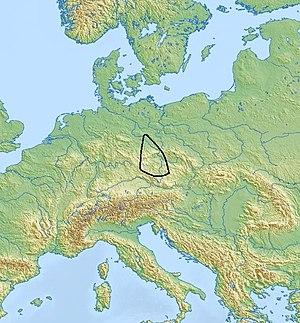
La culture de Baalberge ou style de céramique de Baalberge est le nom moderne donné à une culture matérielle du Néolithique final, attestée sur une aire de répartition correspondant au centre de l'Allemagne actuelle. Elle doit son nom au site sur lequel elle fut la première fois documentée, le tumulus du Schneiderberg à Baalberge, situé dans l'arrondissement du Salzland en Saxe-Anhalt. Il s'agit du plus ancien groupe de la culture des vases à entonnoir. Il s'agit du style de vases à entonnoirs le plus fréquent dans la région pour la période.